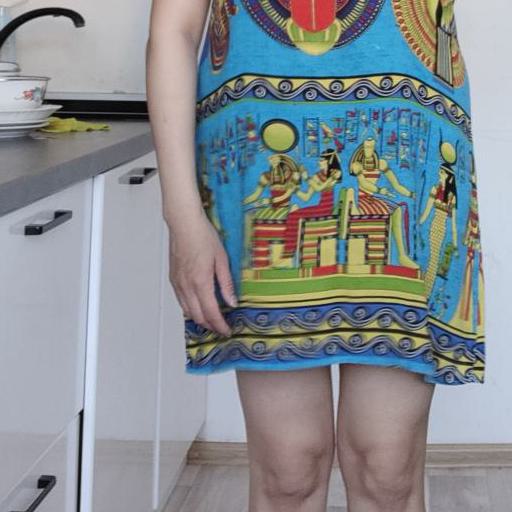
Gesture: no_gesture